Answer in natural language. How many Chairs are visible in the scene? Choose between the following options: 5, 7, 3, 4 or 6
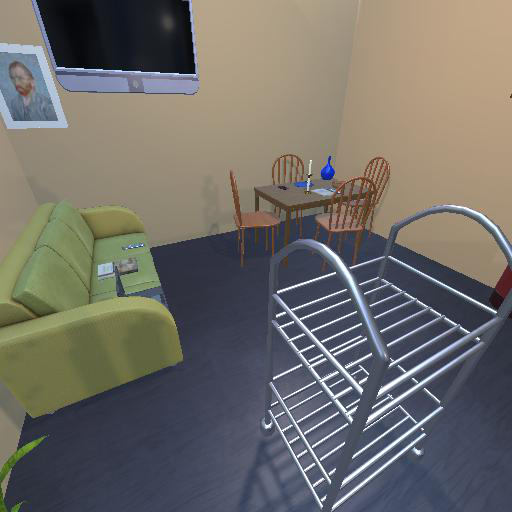
<answer>4</answer>